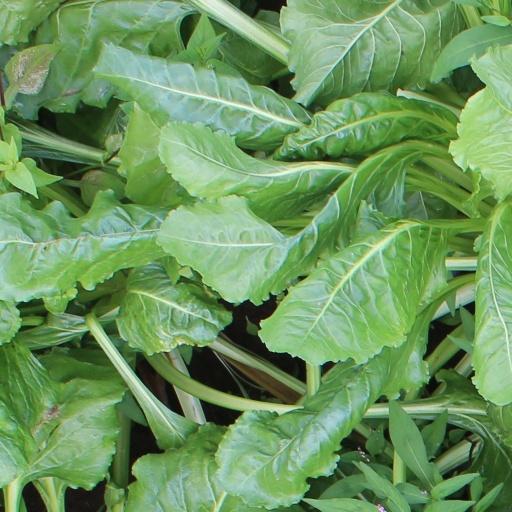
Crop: sugar beet